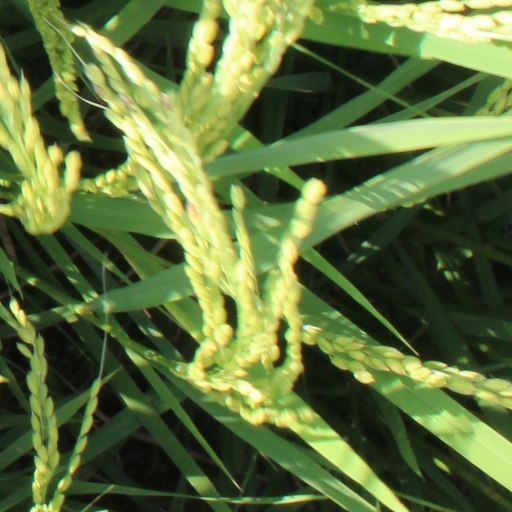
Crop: rice